2008 Cleveland Browns season

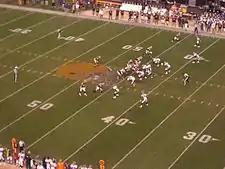
Cleveland Browns vs. Denver Broncos, November 6, 2008

Hoping to rebound from their season-sweeping loss to the Ravens, the Browns stayed at home for a Week 10 Thursday night game against the Denver Broncos. In the first quarter, Cleveland trailed early as Broncos RB Ryan Torain got a 1-yard TD run. The Browns would respond as QB Brady Quinn, making his first career start, completed a 5-yard TD pass to TE Kellen Winslow. In the second quarter, Cleveland took the lead as kicker Phil Dawson made a 24-yard field goal, along with Quinn hooking up with Winslow again on a 16-yard TD pass. Denver would answer with kicker Matt Prater making a 35-yard field goal. The Browns would close out the half with Dawson making a 52-yard field goal.